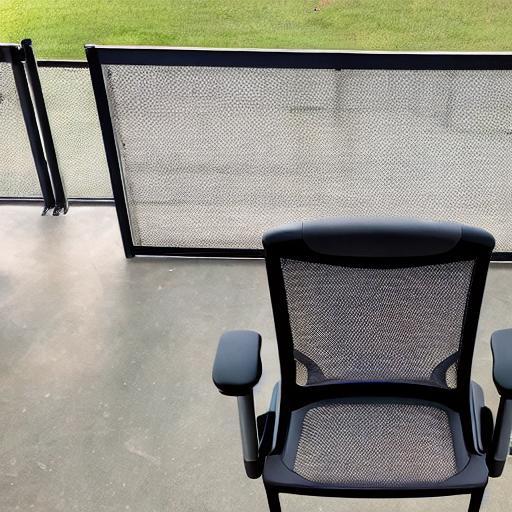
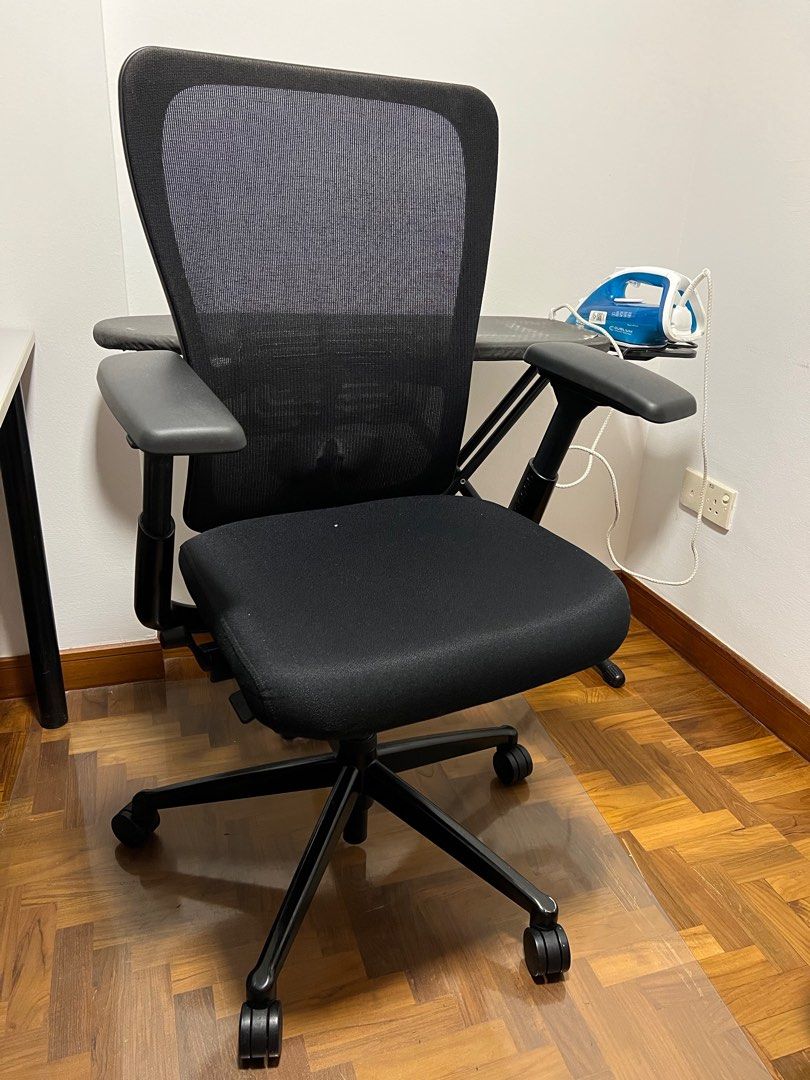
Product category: items_chair
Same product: no